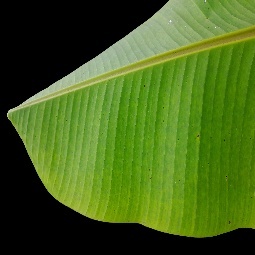
Label: Sulphur